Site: brandenburg
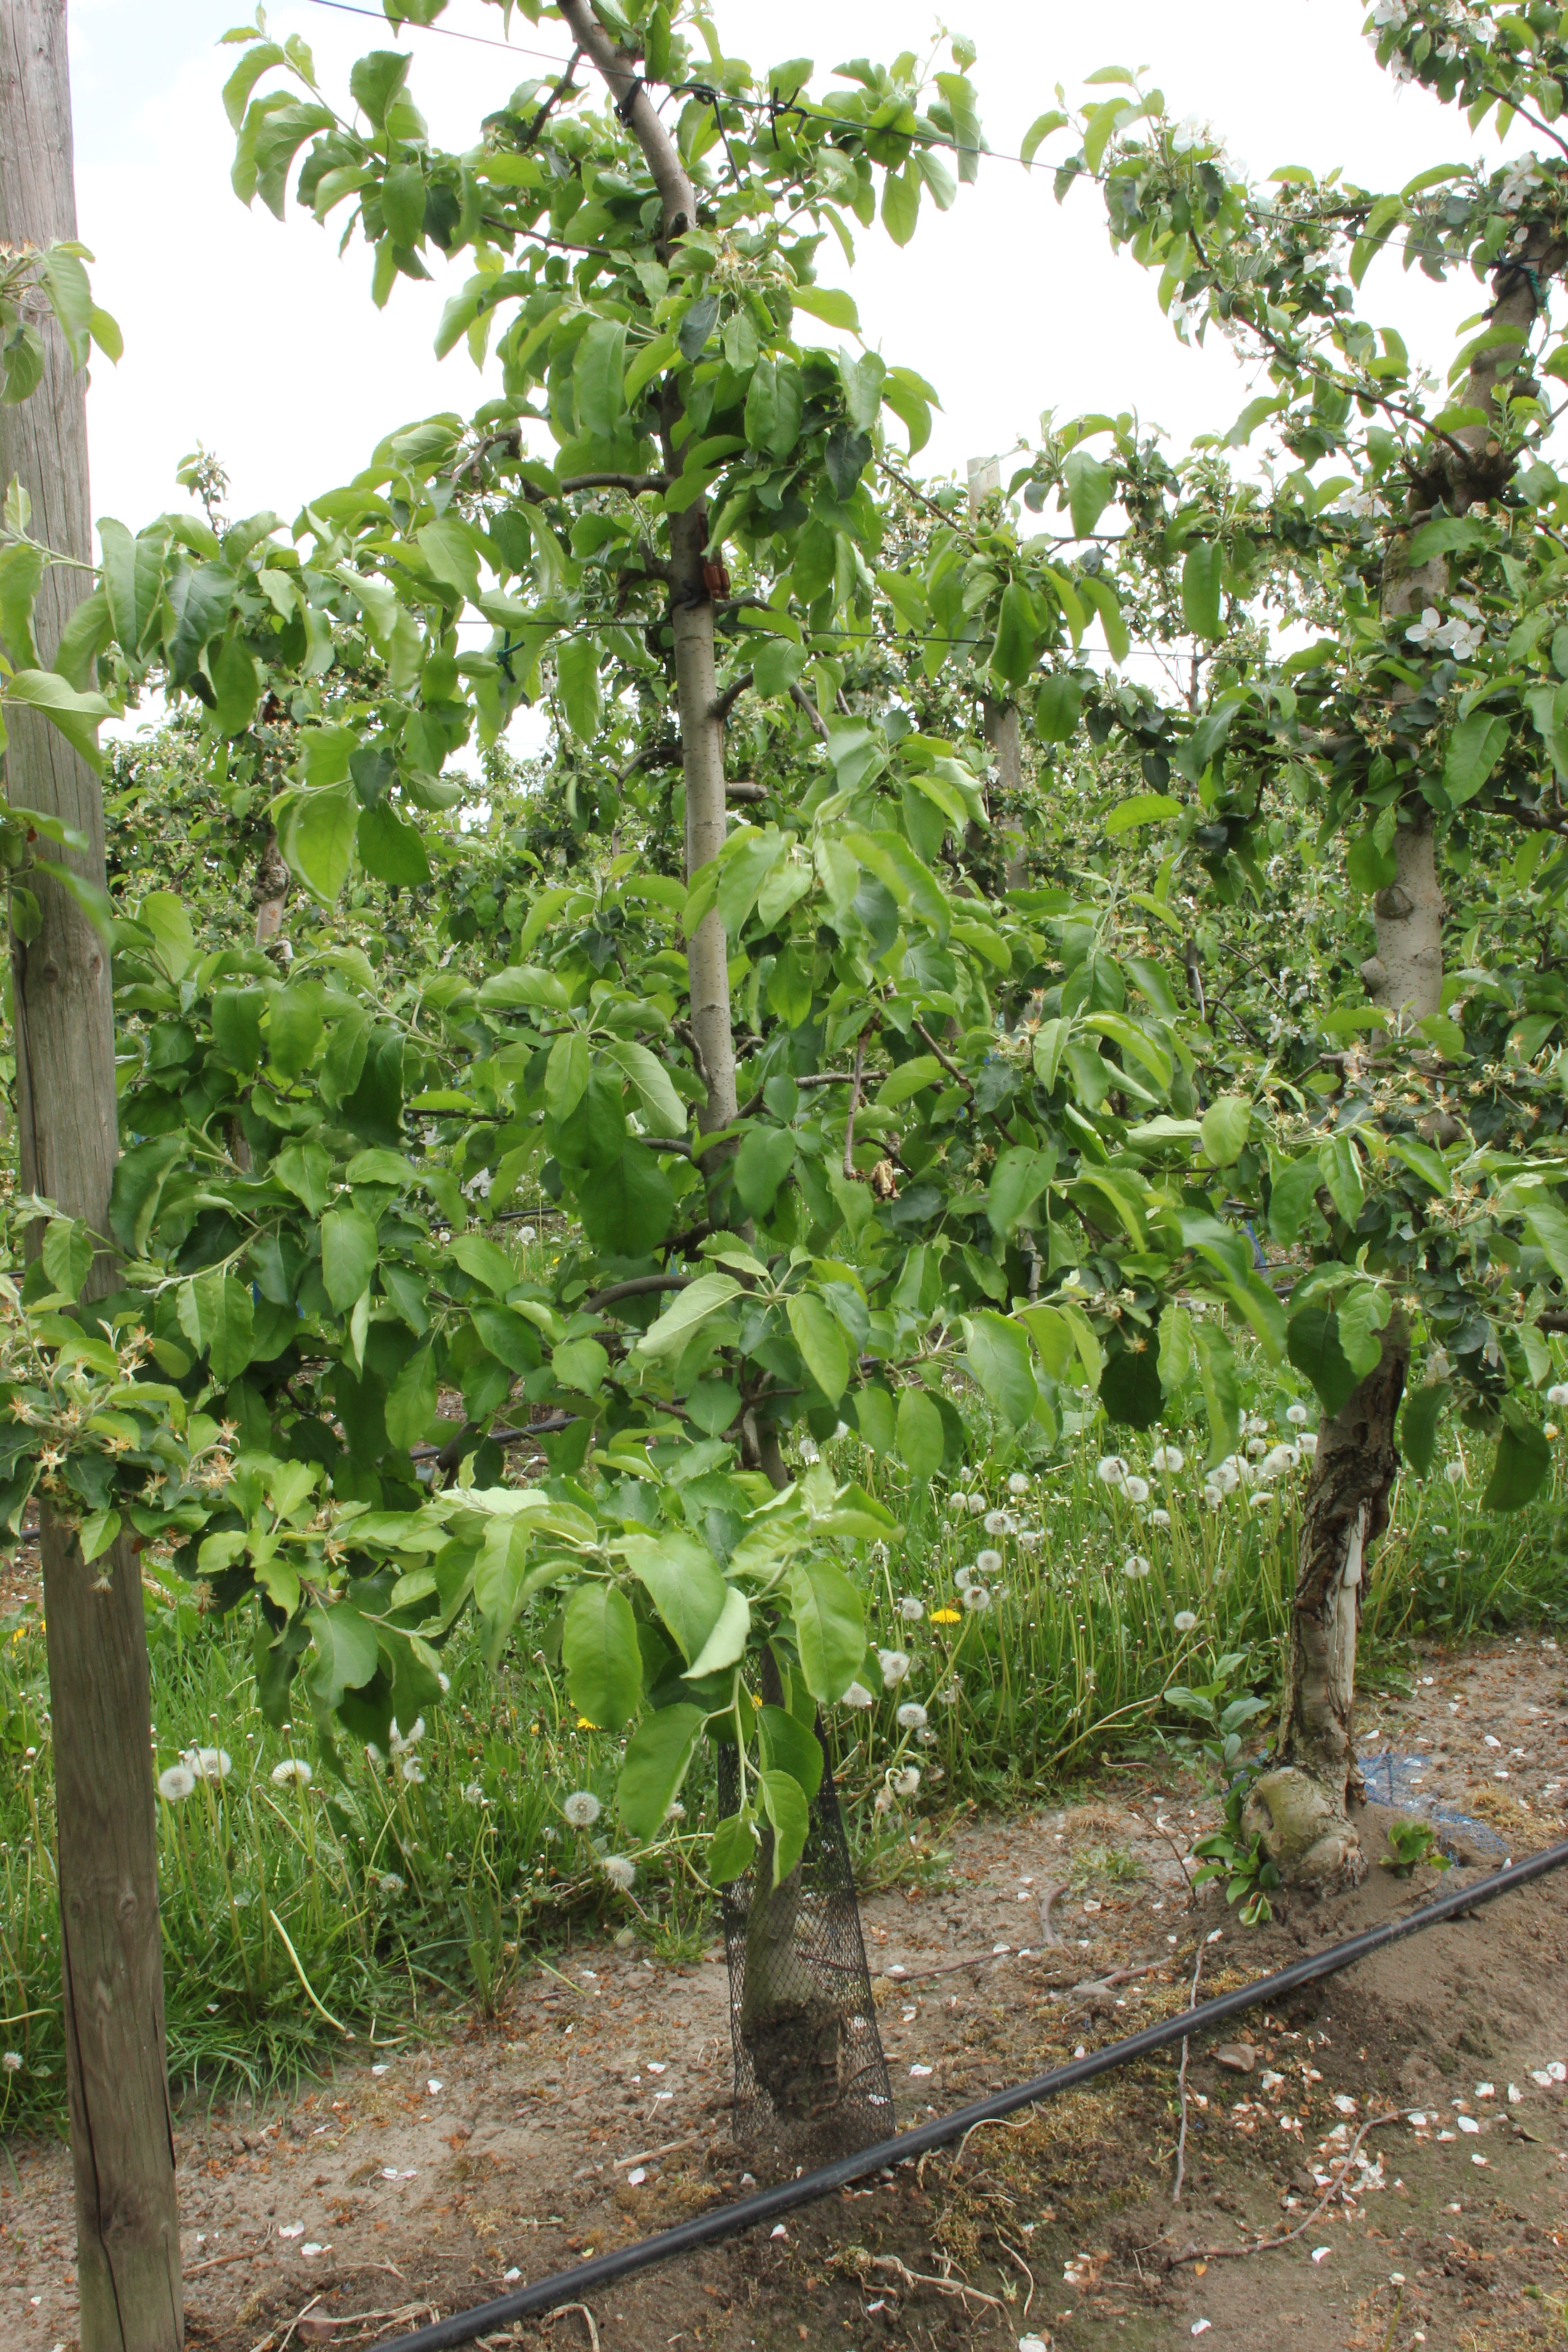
Growth stage (BBCH 67): Flowering